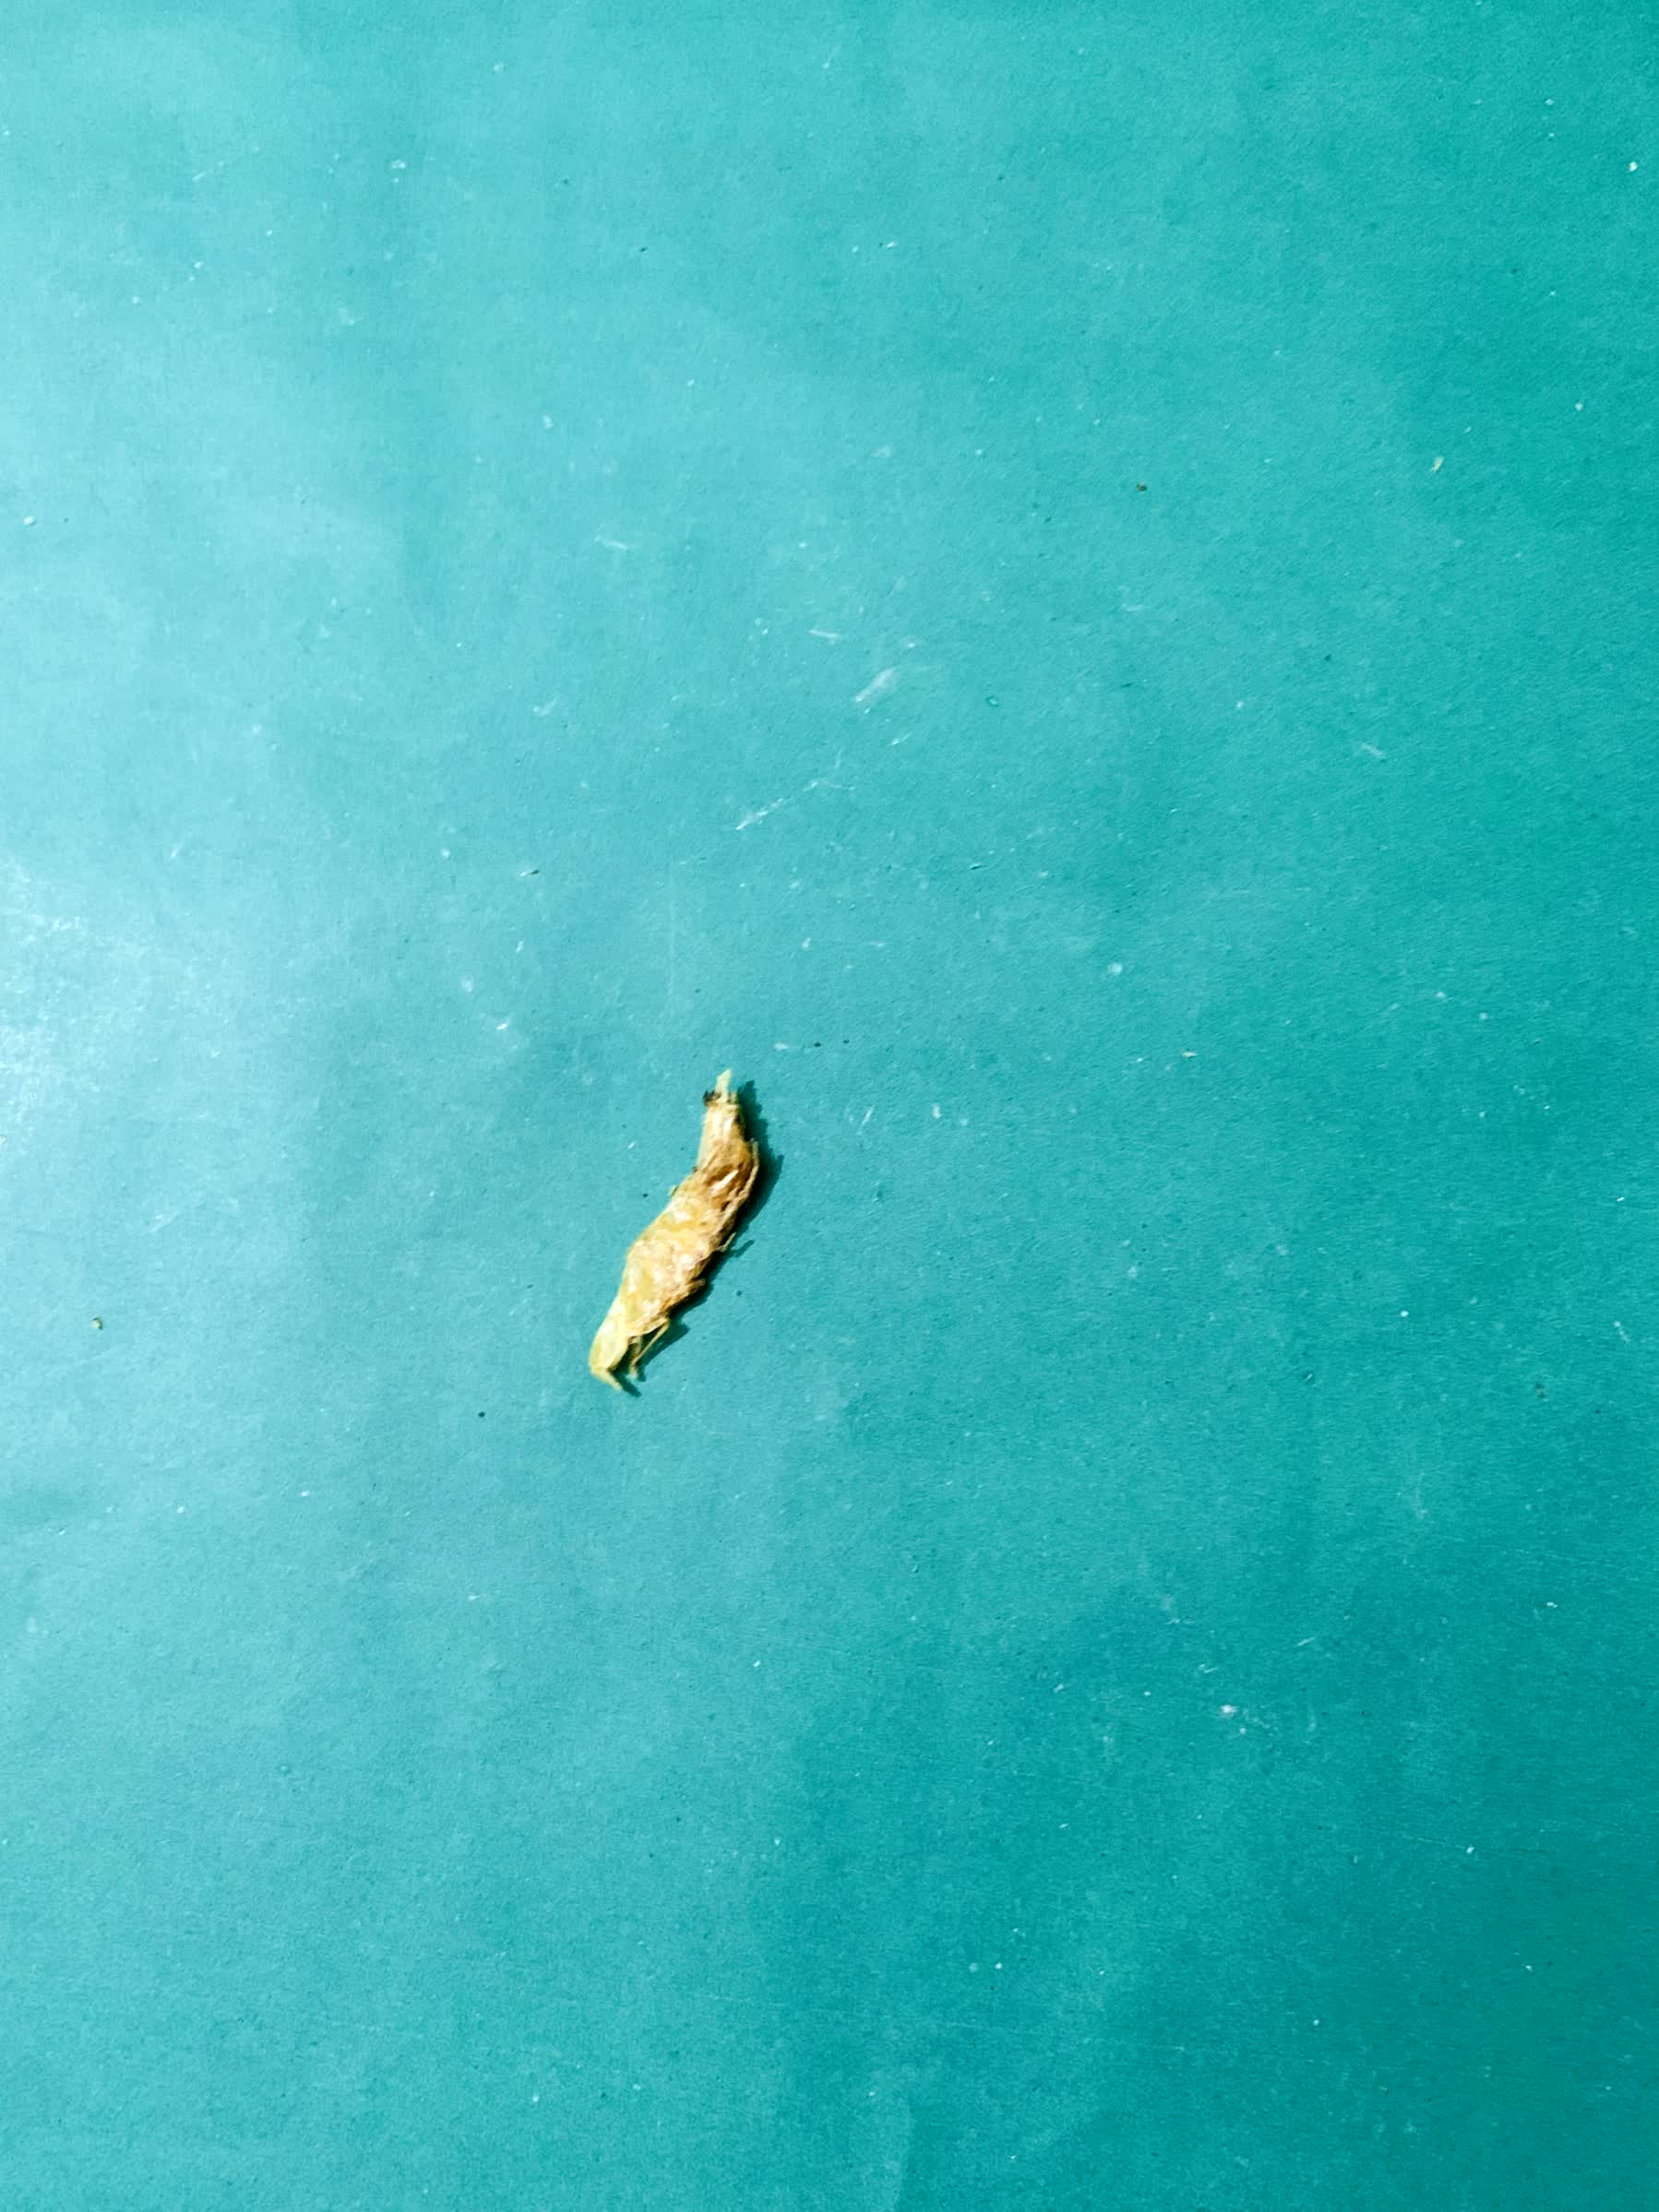
Species: chingri